Syed Shamsul Huda

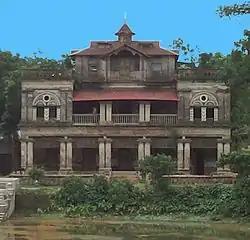
Gokarna Nawab Bari Complex, Brahmanbaria

Syed Shamsul Huda completed primary education at home. His father taught him Arabic, Persian, Urdu, Bengali, and Islamic ideology. For higher education, he went to Hooghly Madrasah at Calcutta. He became a BA from Presidency College in 1884, a BL from Calcutta University in 1886 and a MA in Persian, privately from Presidency College in 1889.